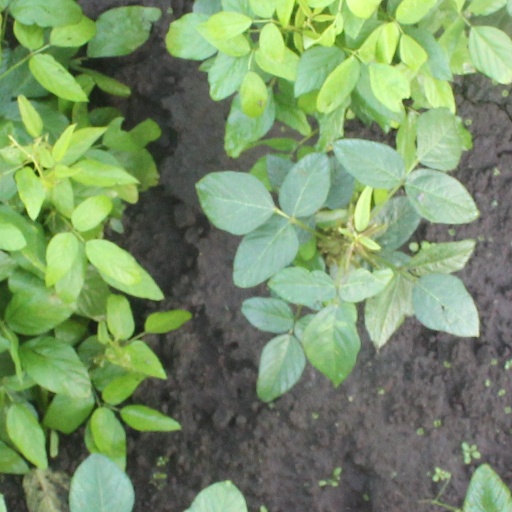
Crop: soybean